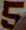
Number: 5